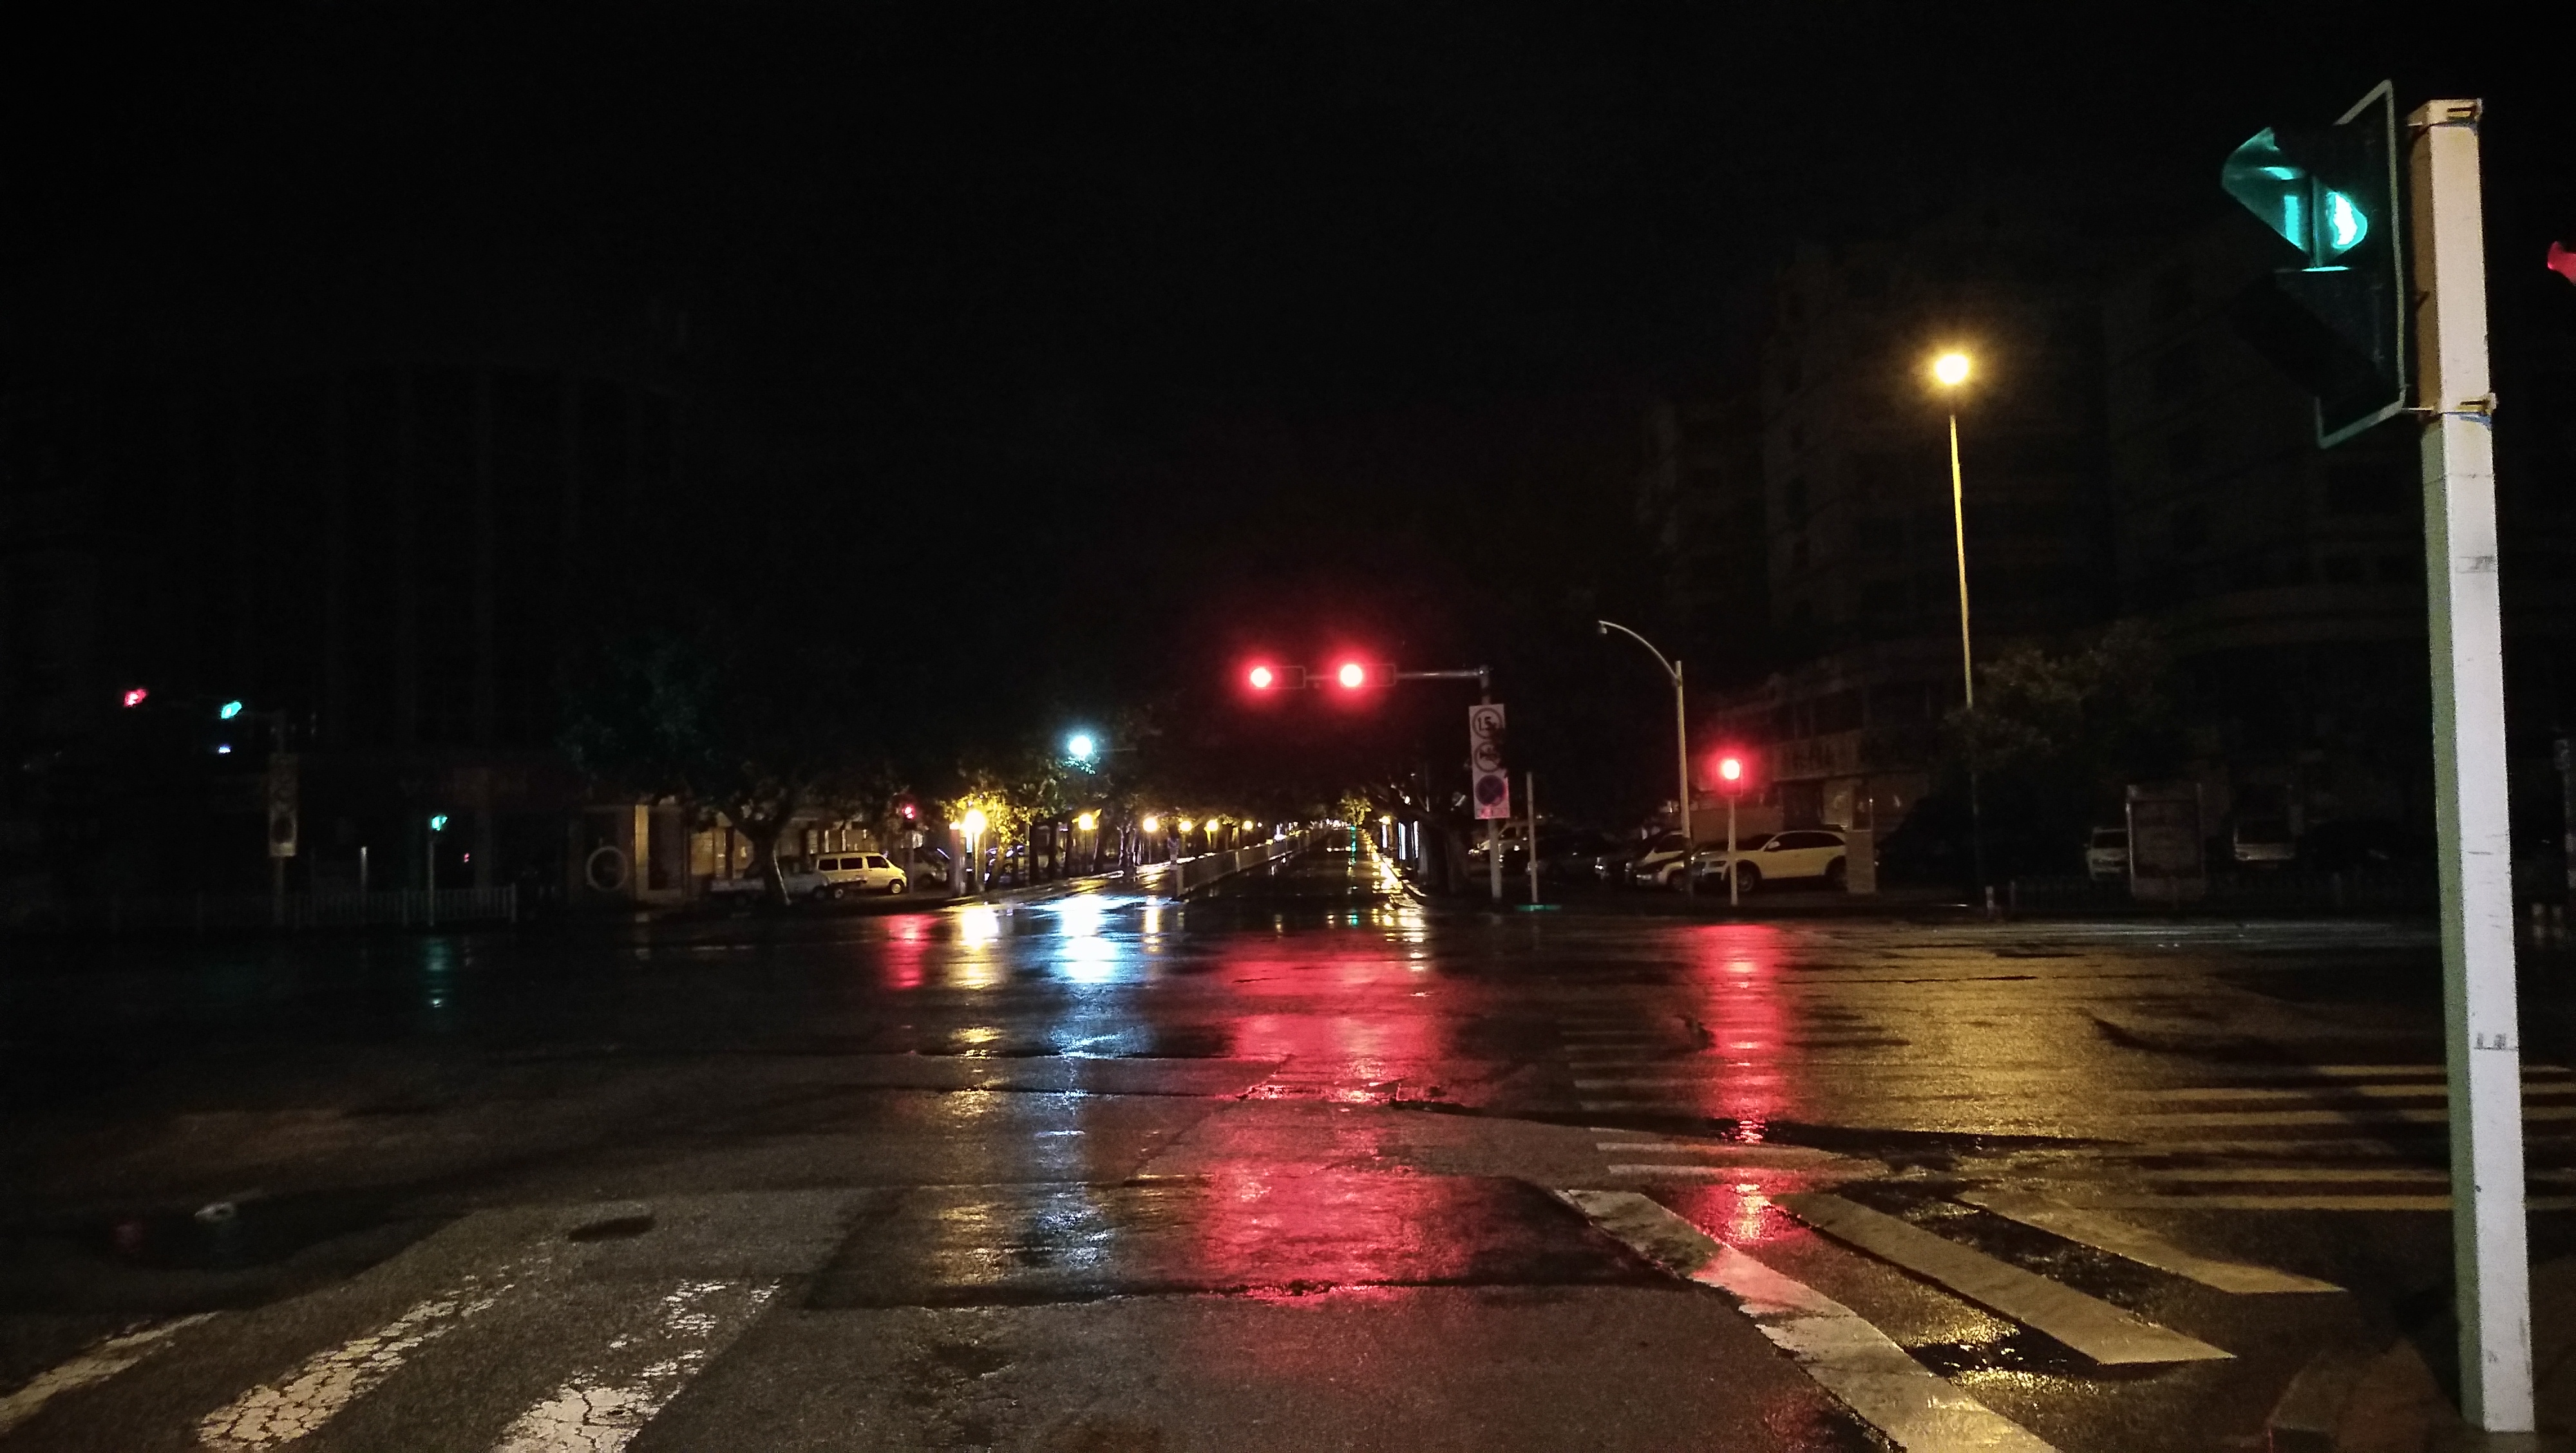
night, street light, lighting, light, red, traffic light, midnight, darkness, light fixture, sky, signaling device, urban area, metropolitan area, automotive lighting, city, street, road surface, road, rain, metropolis, evening, traffic, thoroughfare, downtown, asphalt